Silesauridae

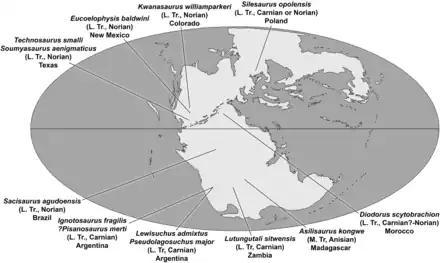
Distribution of known silesaurids in the Early Triassic

Silesauridae is typically considered the sister group to Dinosauria. The group was named in 2010 by Max C. Langer "et al". They defined it as a branch-based clade of all archosaurs closer to "Silesaurus opolensis" than to either "Heterodontosaurus tucki" or "Marasuchus lilloensis". At around the same time, Sterling J. Nesbitt "et al". (2010) independently named Silesauridae as a node-based clade consisting of "Lewisuchus", "Silesaurus", their last common ancestor and all their descendants. Currently, both definitions encompass the same group of animals. Nesbitt "et al." noted that the earlier definition by Langer "et al." did not include a diagnosis, and so was not sufficient to create a ranked family-level name according to the ICZN. Therefore, the family Silesauridae is attributed to Nesbitt "et al." (2010) while the clade Silesauridae is attributed to Langer "et al." (2010).